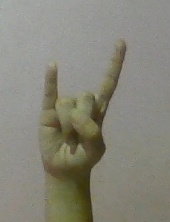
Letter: la